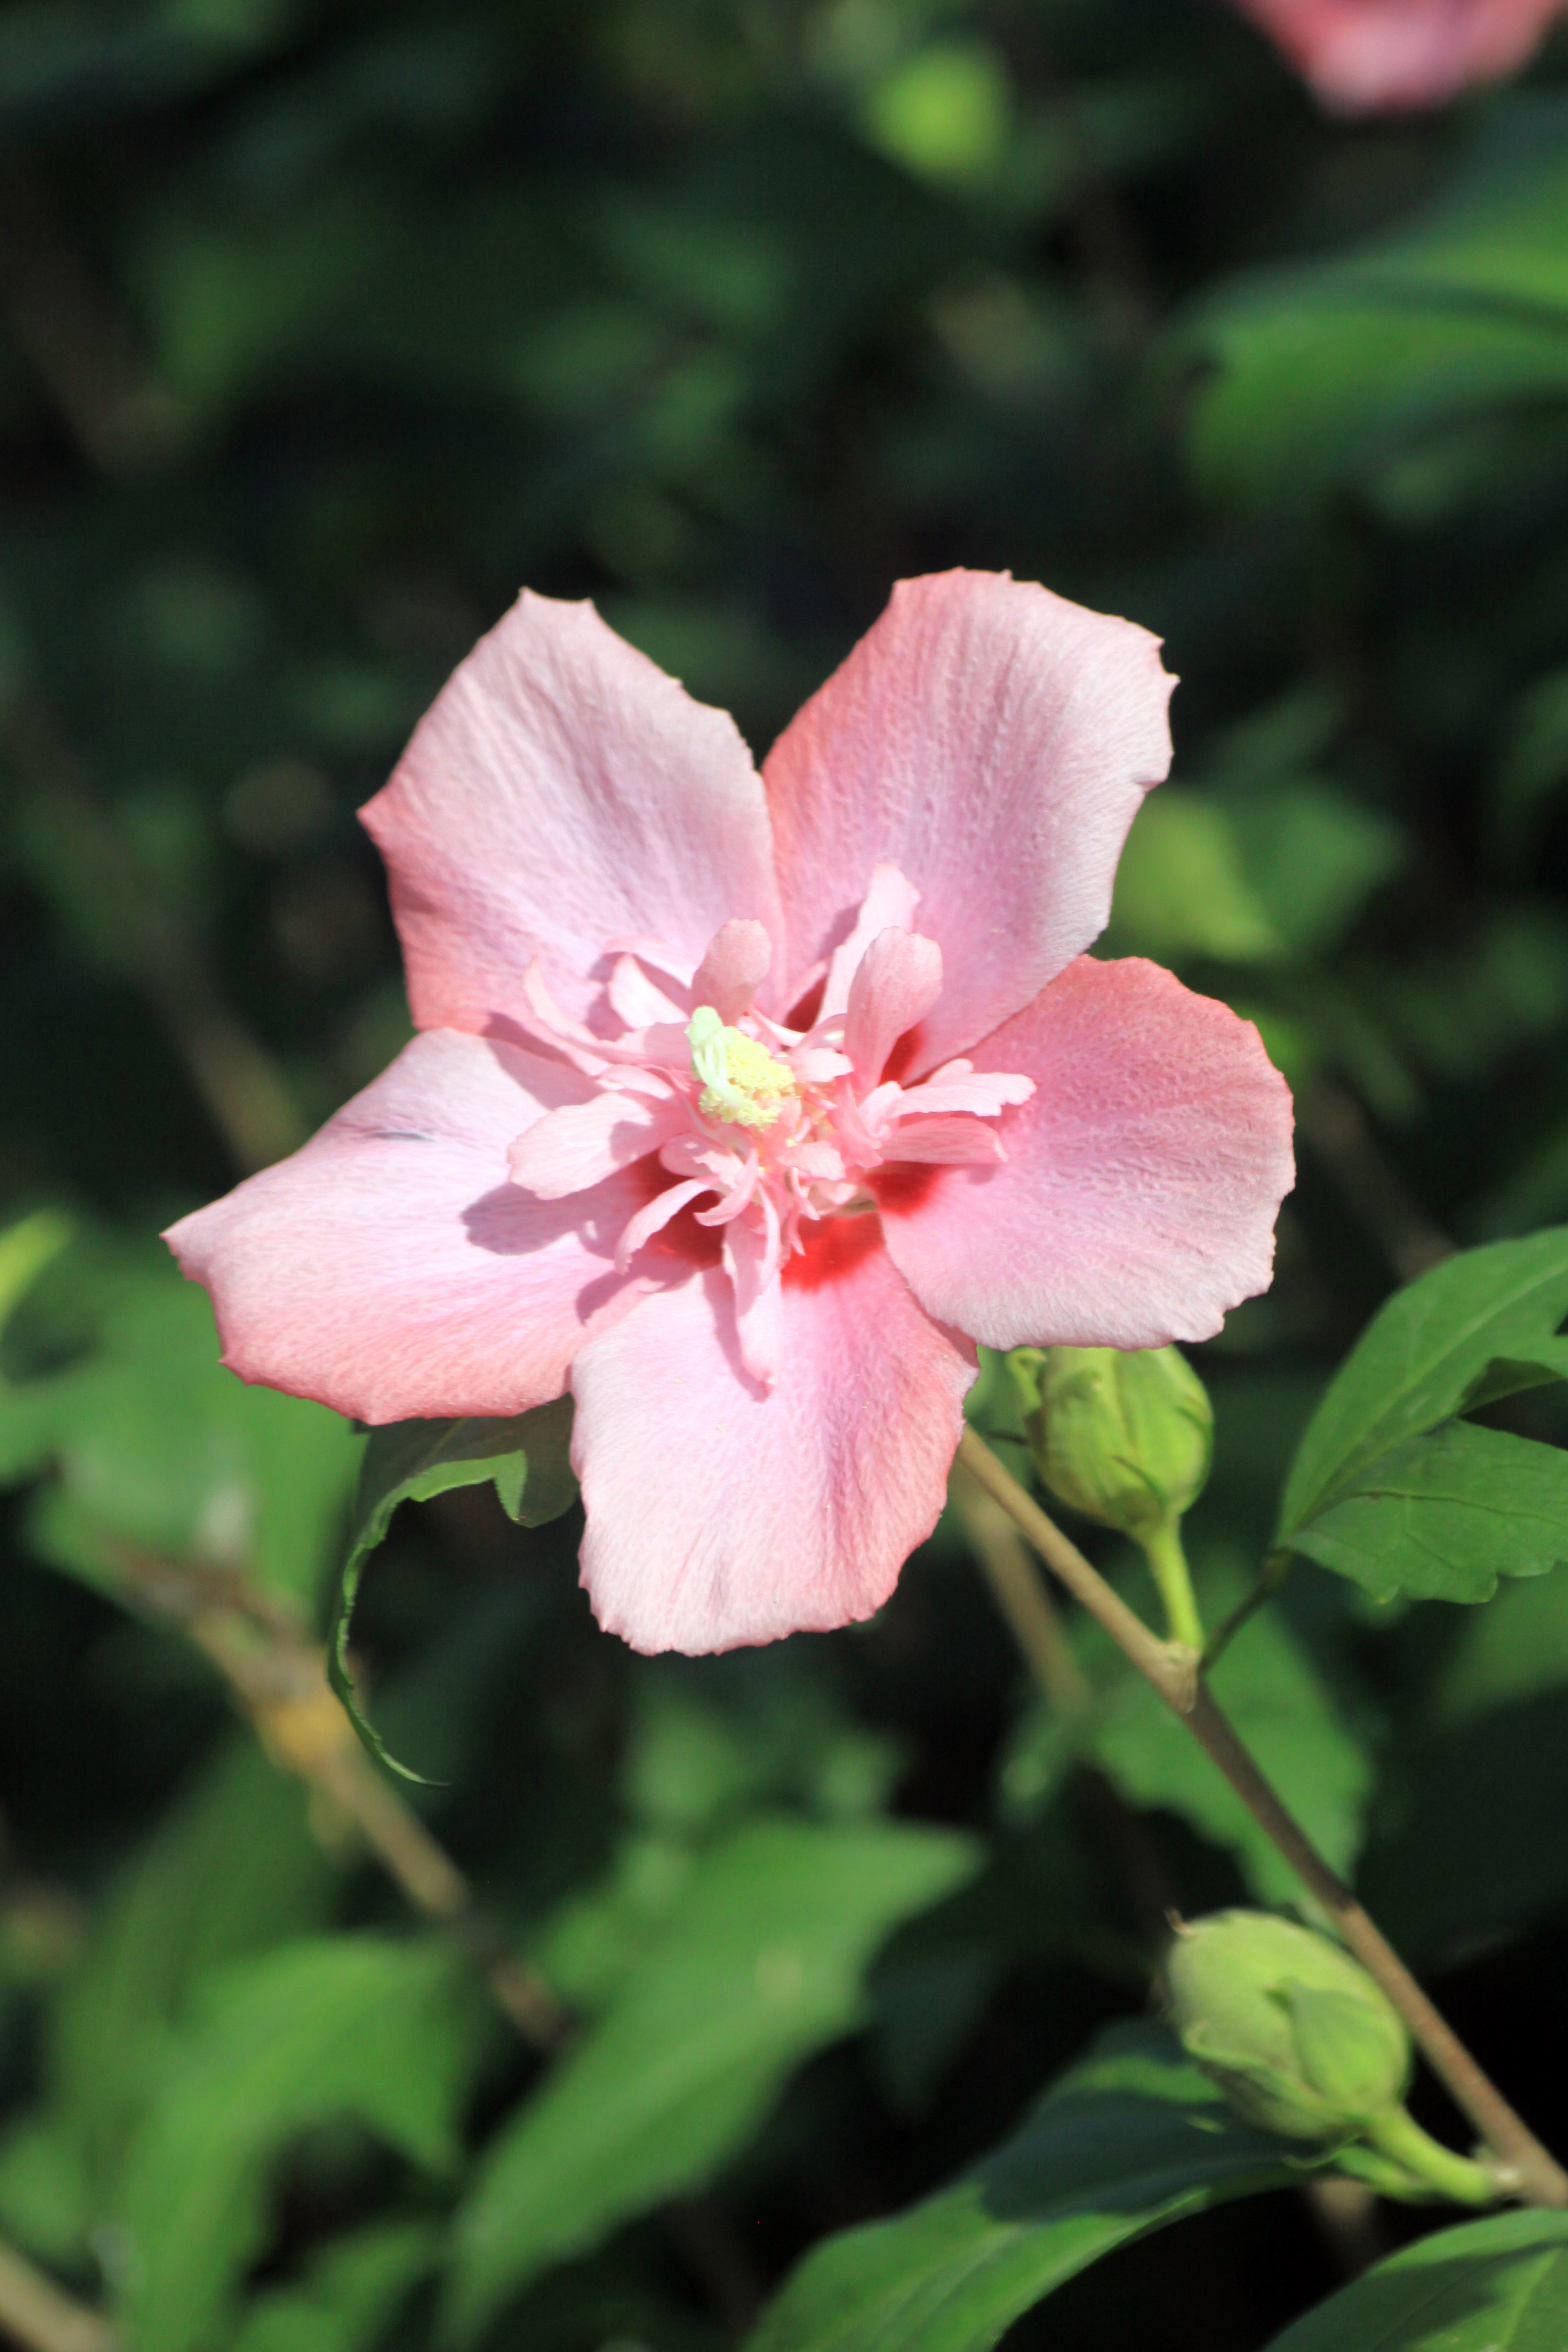
pink, rose, sharon, flower, summer, flowering plant, petal, plant, hibiscus, botany, malvales, mallow family, wildflower, herbaceous plant, chinese hibiscus, hollyhocks, evening primrose, four o clock family, perennial plant, wood sorrel family